861

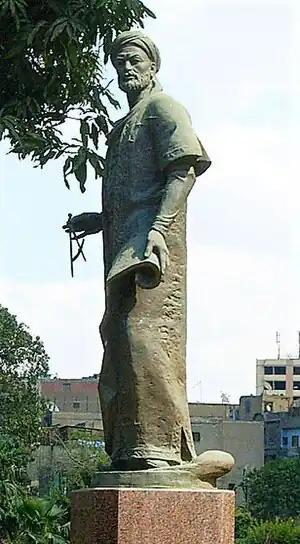
Statue of Al-Farghani, Rhoda Island (Egypt)

Year 861 (DCCCLXI) was a common year starting on Wednesday of the Julian calendar.